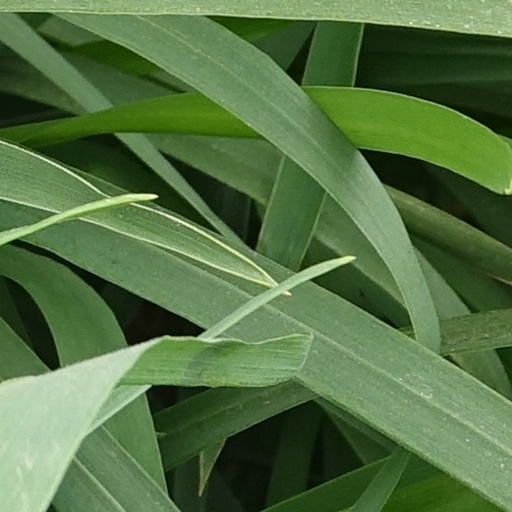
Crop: wheat